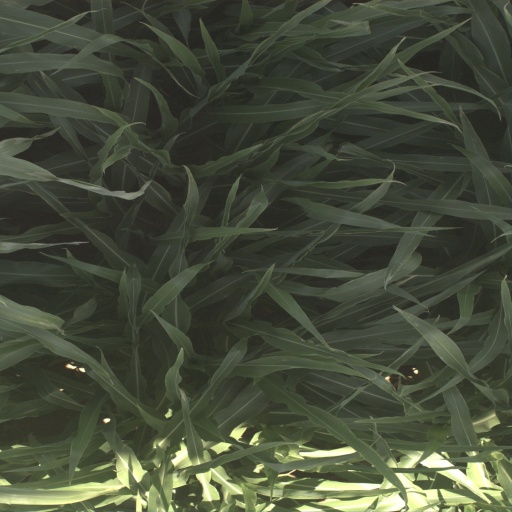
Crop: sorghum